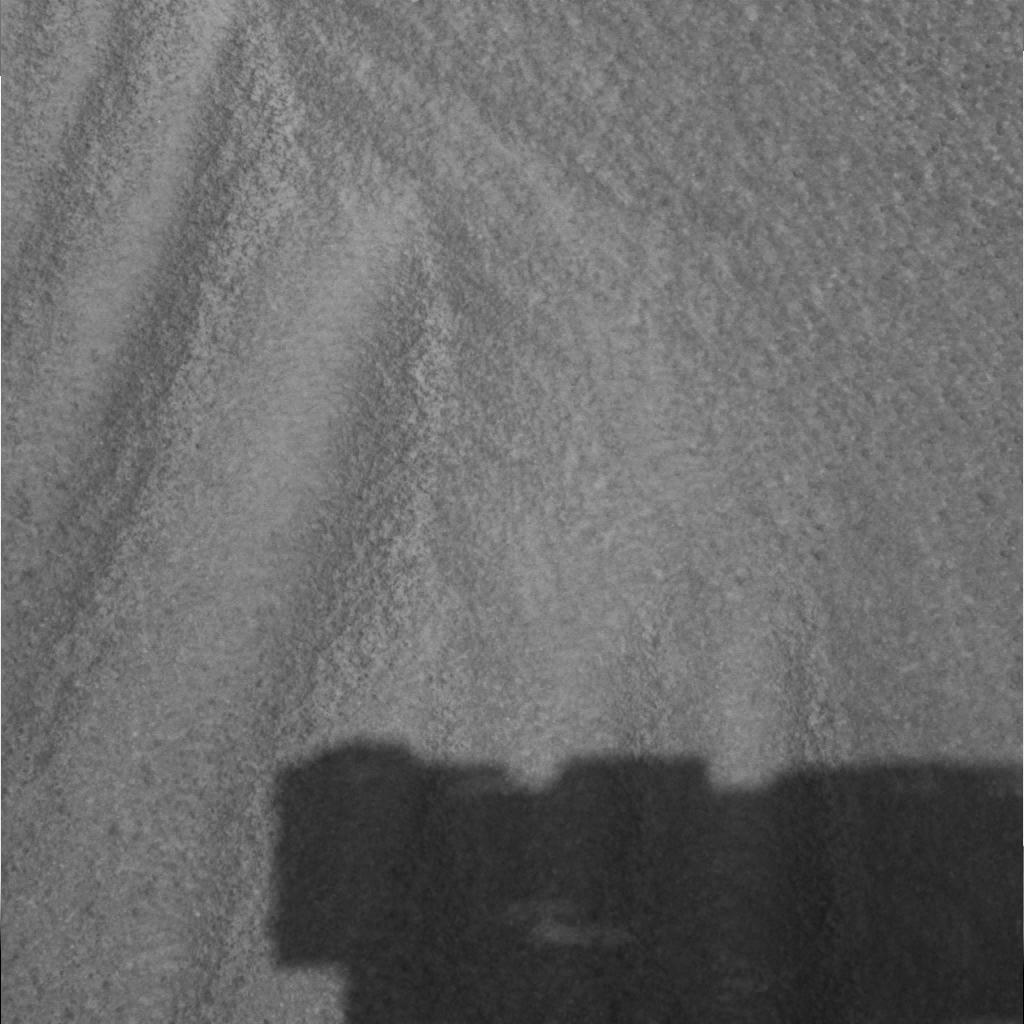
Surface features visible: Dunes/Ripples, Soil, Spherules, Nearby Surface